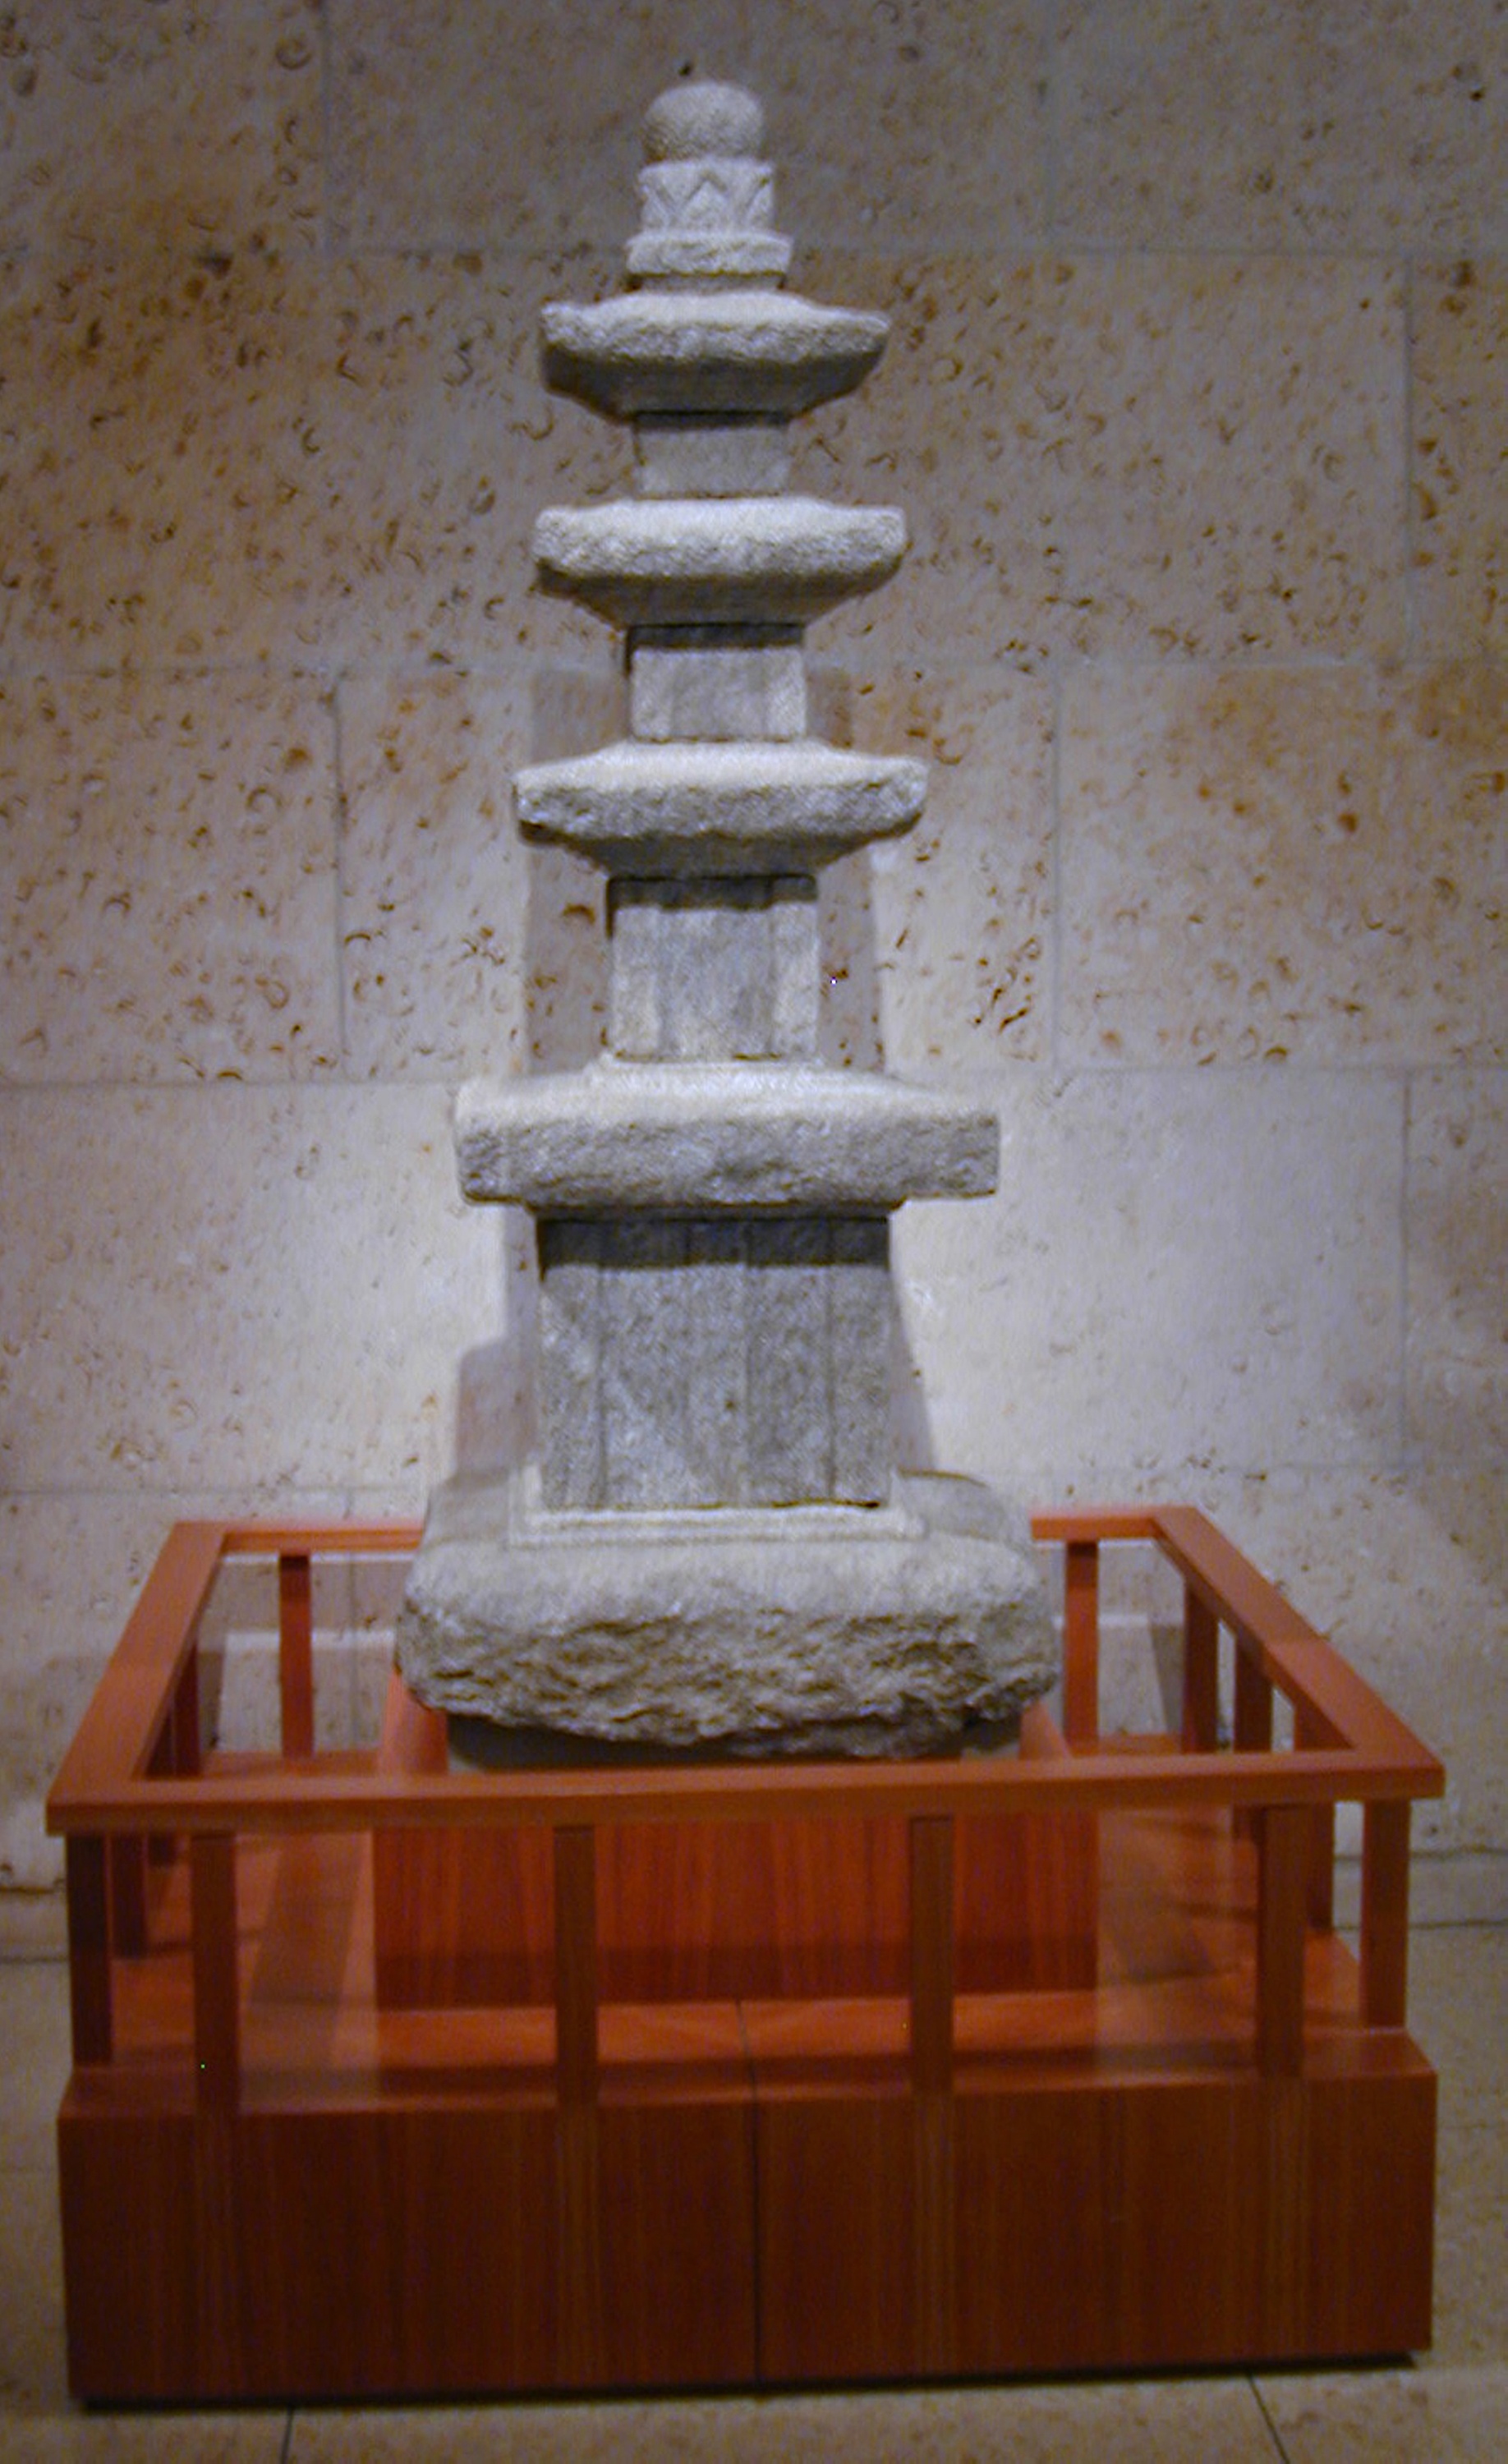
stone carving, stairs, sculpture, carving